Mars Hill Church

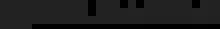
Mars Hill Church logo

Mars Hill Church was a non-denominational evangelical Christian megachurch, founded in 1996 by Mark Driscoll, Lief Moi, and Mike Gunn. It was a multi-site church based in Seattle, Washington and grew from a home Bible study to 15 locations in 4 U.S. states. In addition to services offered at its 15 locations, the church also podcast content of weekend services, and of conferences, on the Internet, with more than 260,000 sermon views online every week. In 2013, Mars Hill had a membership of 6,489 and average weekly attendance of 12,329. Following controversy in 2014 involving founding pastor Mark Driscoll, attendance dropped to 8,0009,000 people per week.